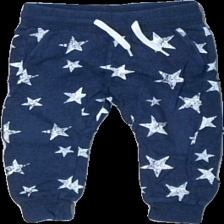
View: front
Type: Trousers
Category: Children
Brand: Kappahl
Colors: Blue, White
Material: 100% cotton
Pattern: Other
Cut: Regular
Size: 86
Season: All
Damage location: bottom right
Damage 2 location: bottom left
Damage 3 location: top right
Price range: <50
Recommended usage: Export
Description: blå mjukisbyxor med stjärnor, urtvättad
Comment: urtvättad